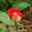
Label: tulip